T-cell lymphoma

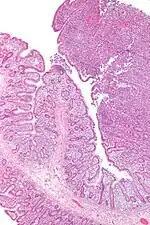
Micrograph of an enteropathy-associated T cell lymphoma (upper right of image), a type of T cell lymphoma. H&E stain.

T-cell lymphoma is a rare form of cancerous lymphoma affecting T-cells. Lymphoma arises mainly from the uncontrolled proliferation of lymphocytes, such as T-cells, and can become cancerous.